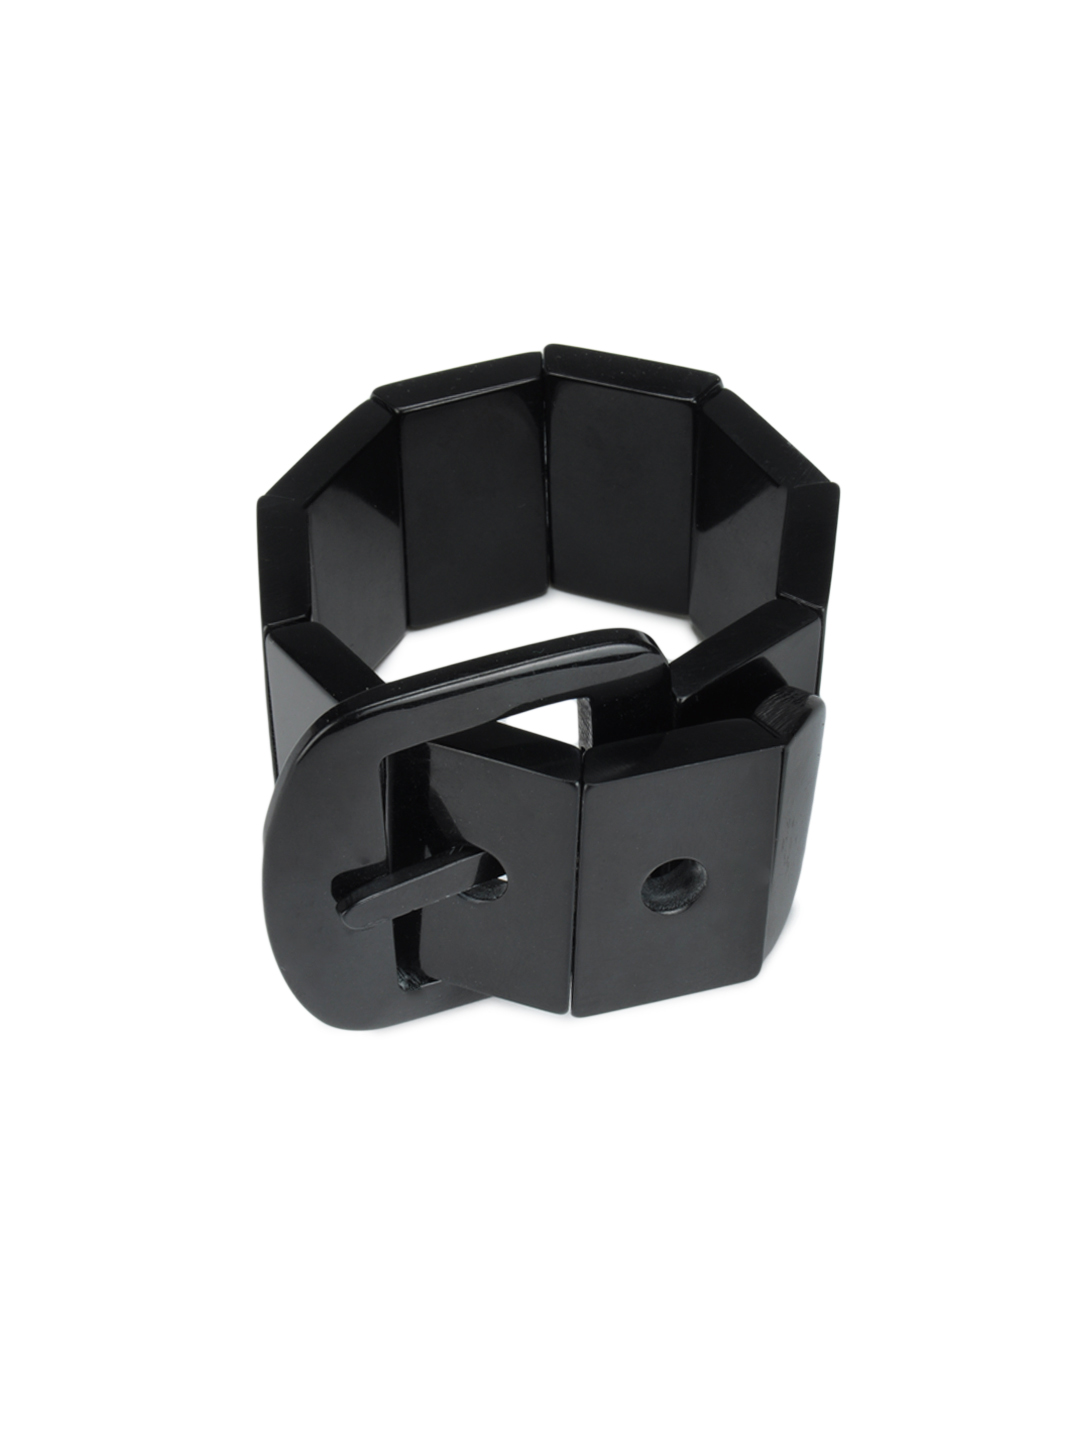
ToniQ Women Black Bracelet
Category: Accessories / Jewellery / Bracelet
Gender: Women
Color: Black
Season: Winter 2016
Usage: Casual